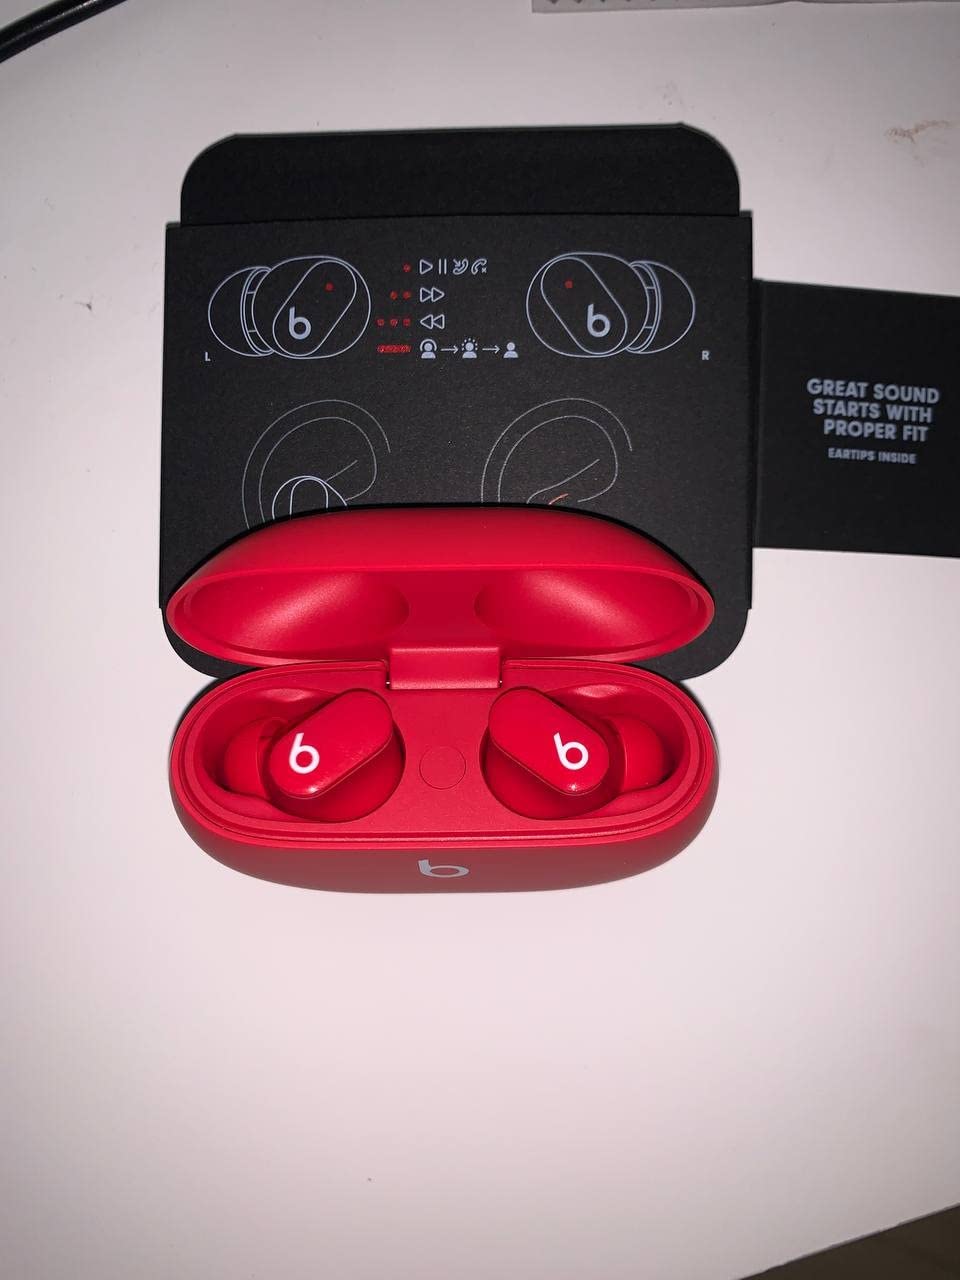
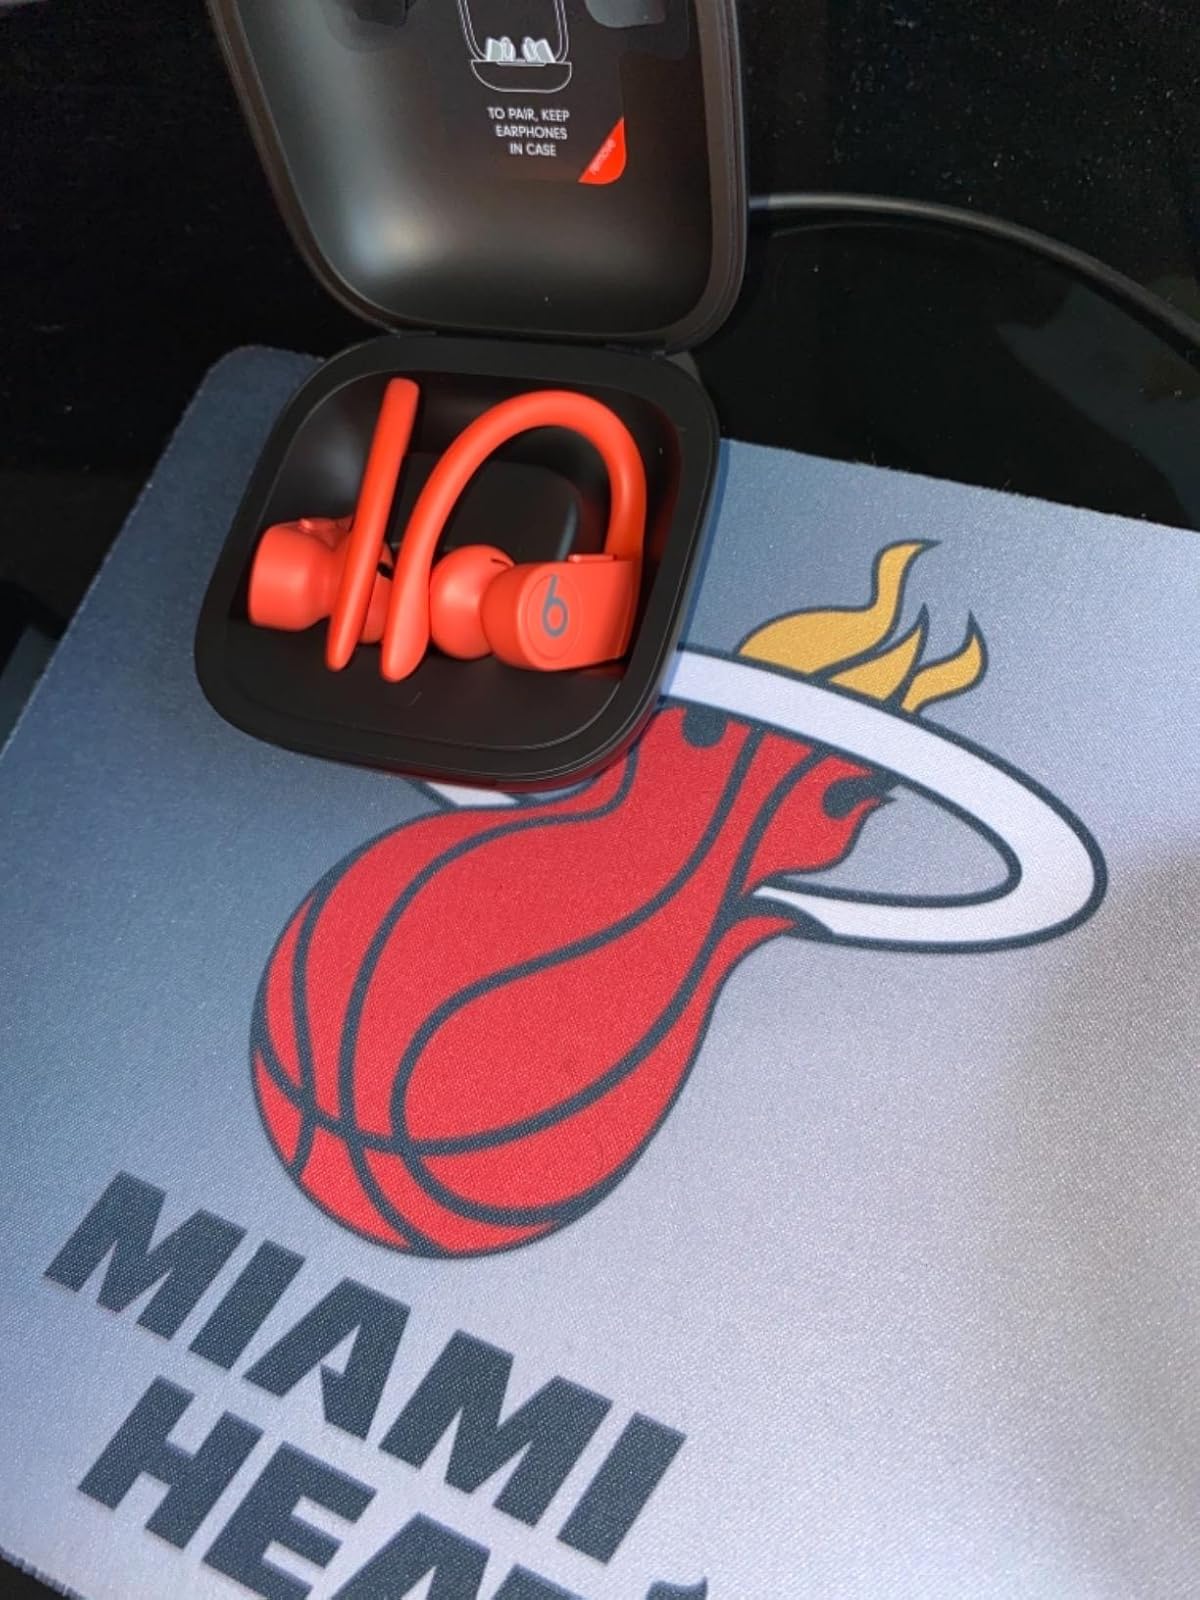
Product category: earbuds
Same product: no